Pskov Oblast

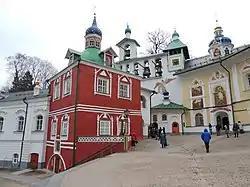
Pskov-Caves Monastery

Pskov, similarly to Novgorod, avoided the Mongol invasion of Rus', and therefore it conserved the best examples of Old Russian architecture. The Christ's Transfiguration Cathedral of Mirozhsky Monastery in Pskov, built in the 12th century, contains the 12th-century frescoes, which are extremely rare in Russia. The only other pre-Mongol building in Pskov Oblast is the katholikon of the Ivanovsky Monastery in Pskov, which was constructed in the 1140s and is allegedly the oldest surviving building in the oblast. In Pskov and its immediate surroundings there are several dozens churches built between the end of the 14th and the 17th century. They all have a very simple architecture, painted white from the outside, and most of them have a belfry constructed just on the main church building. Another architecture feature of Pskov is a presence of a large number of the 17th century living houses ("palatas"). Pre-18th century civil architecture is extremely rare in Russia, only a handful of building survived, and Pskov contains several dozens of the best samples of this genre.